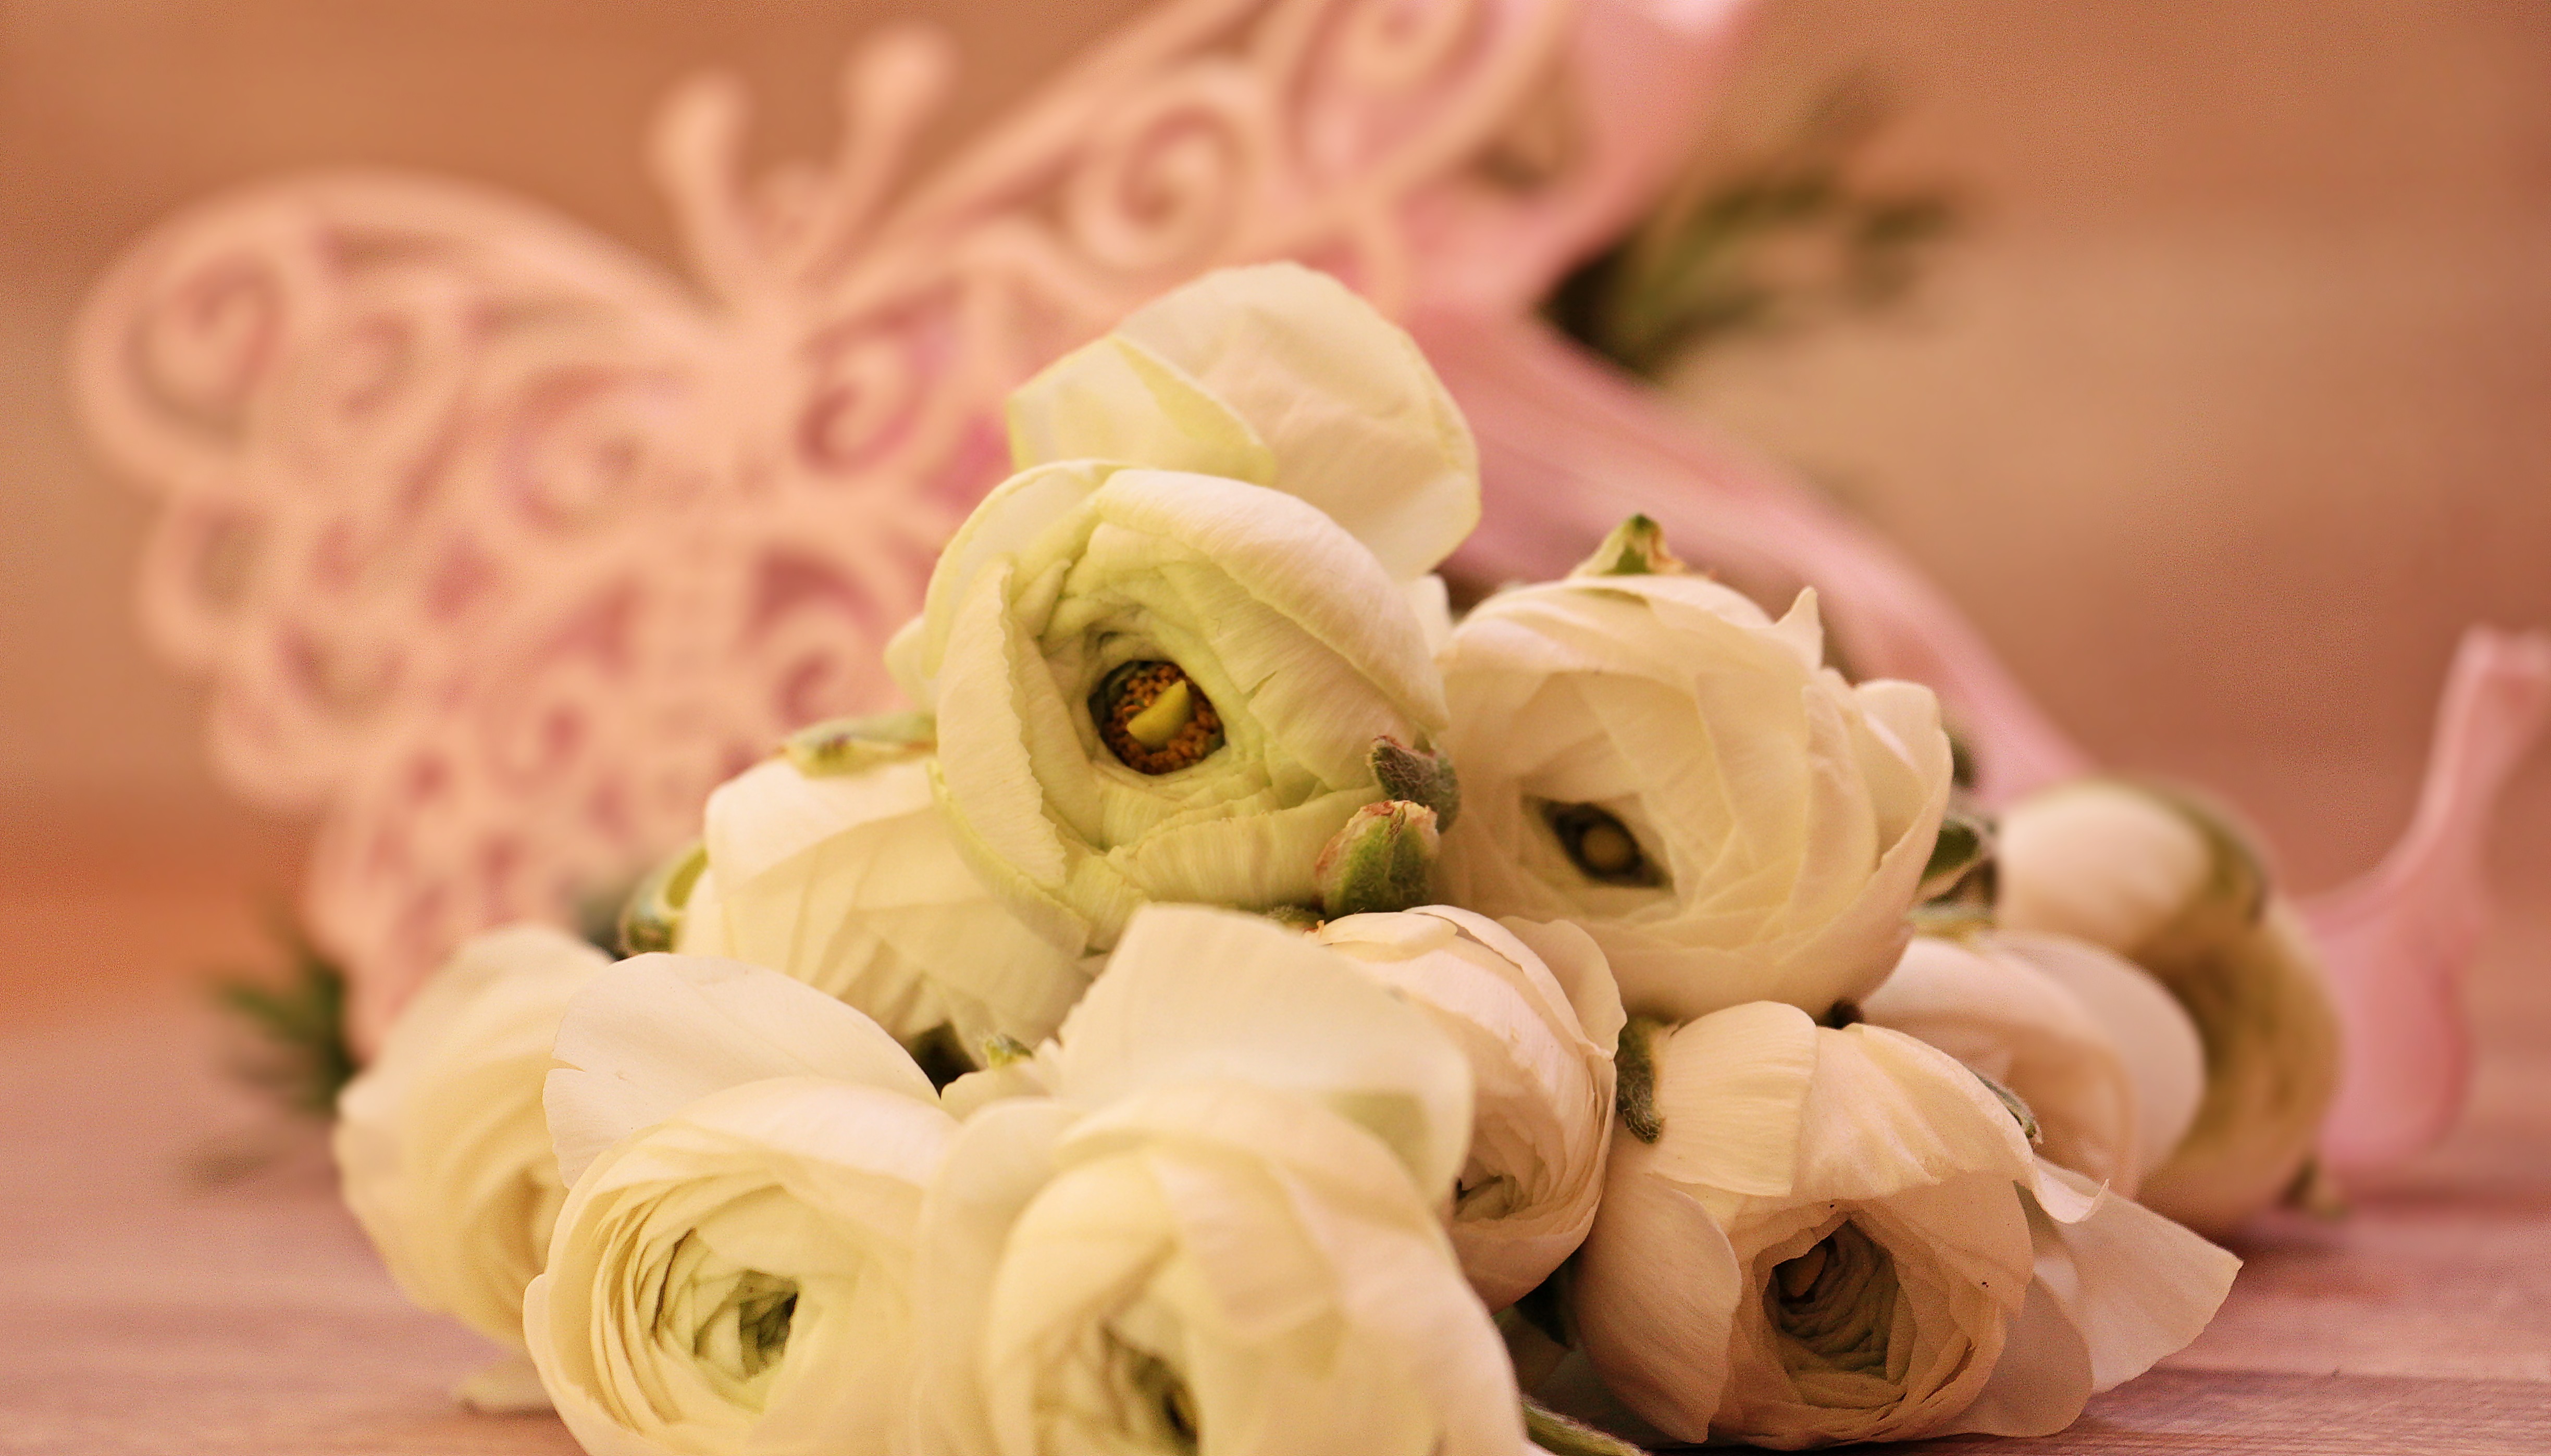
flower, petal, bloom, bouquet, food, spring, romance, romantic, nostalgia, yellow, pink, toy, flora, map, thank you, deco, flowers, cheerful, floral greeting, background, decorative, postcard, beautiful, mood, loop, tender, greeting, greeting card, floristry, give, give away, sweetness, joy of life, flower bouquet, ranunkeln, butterfly pink, bow pink, loop tape